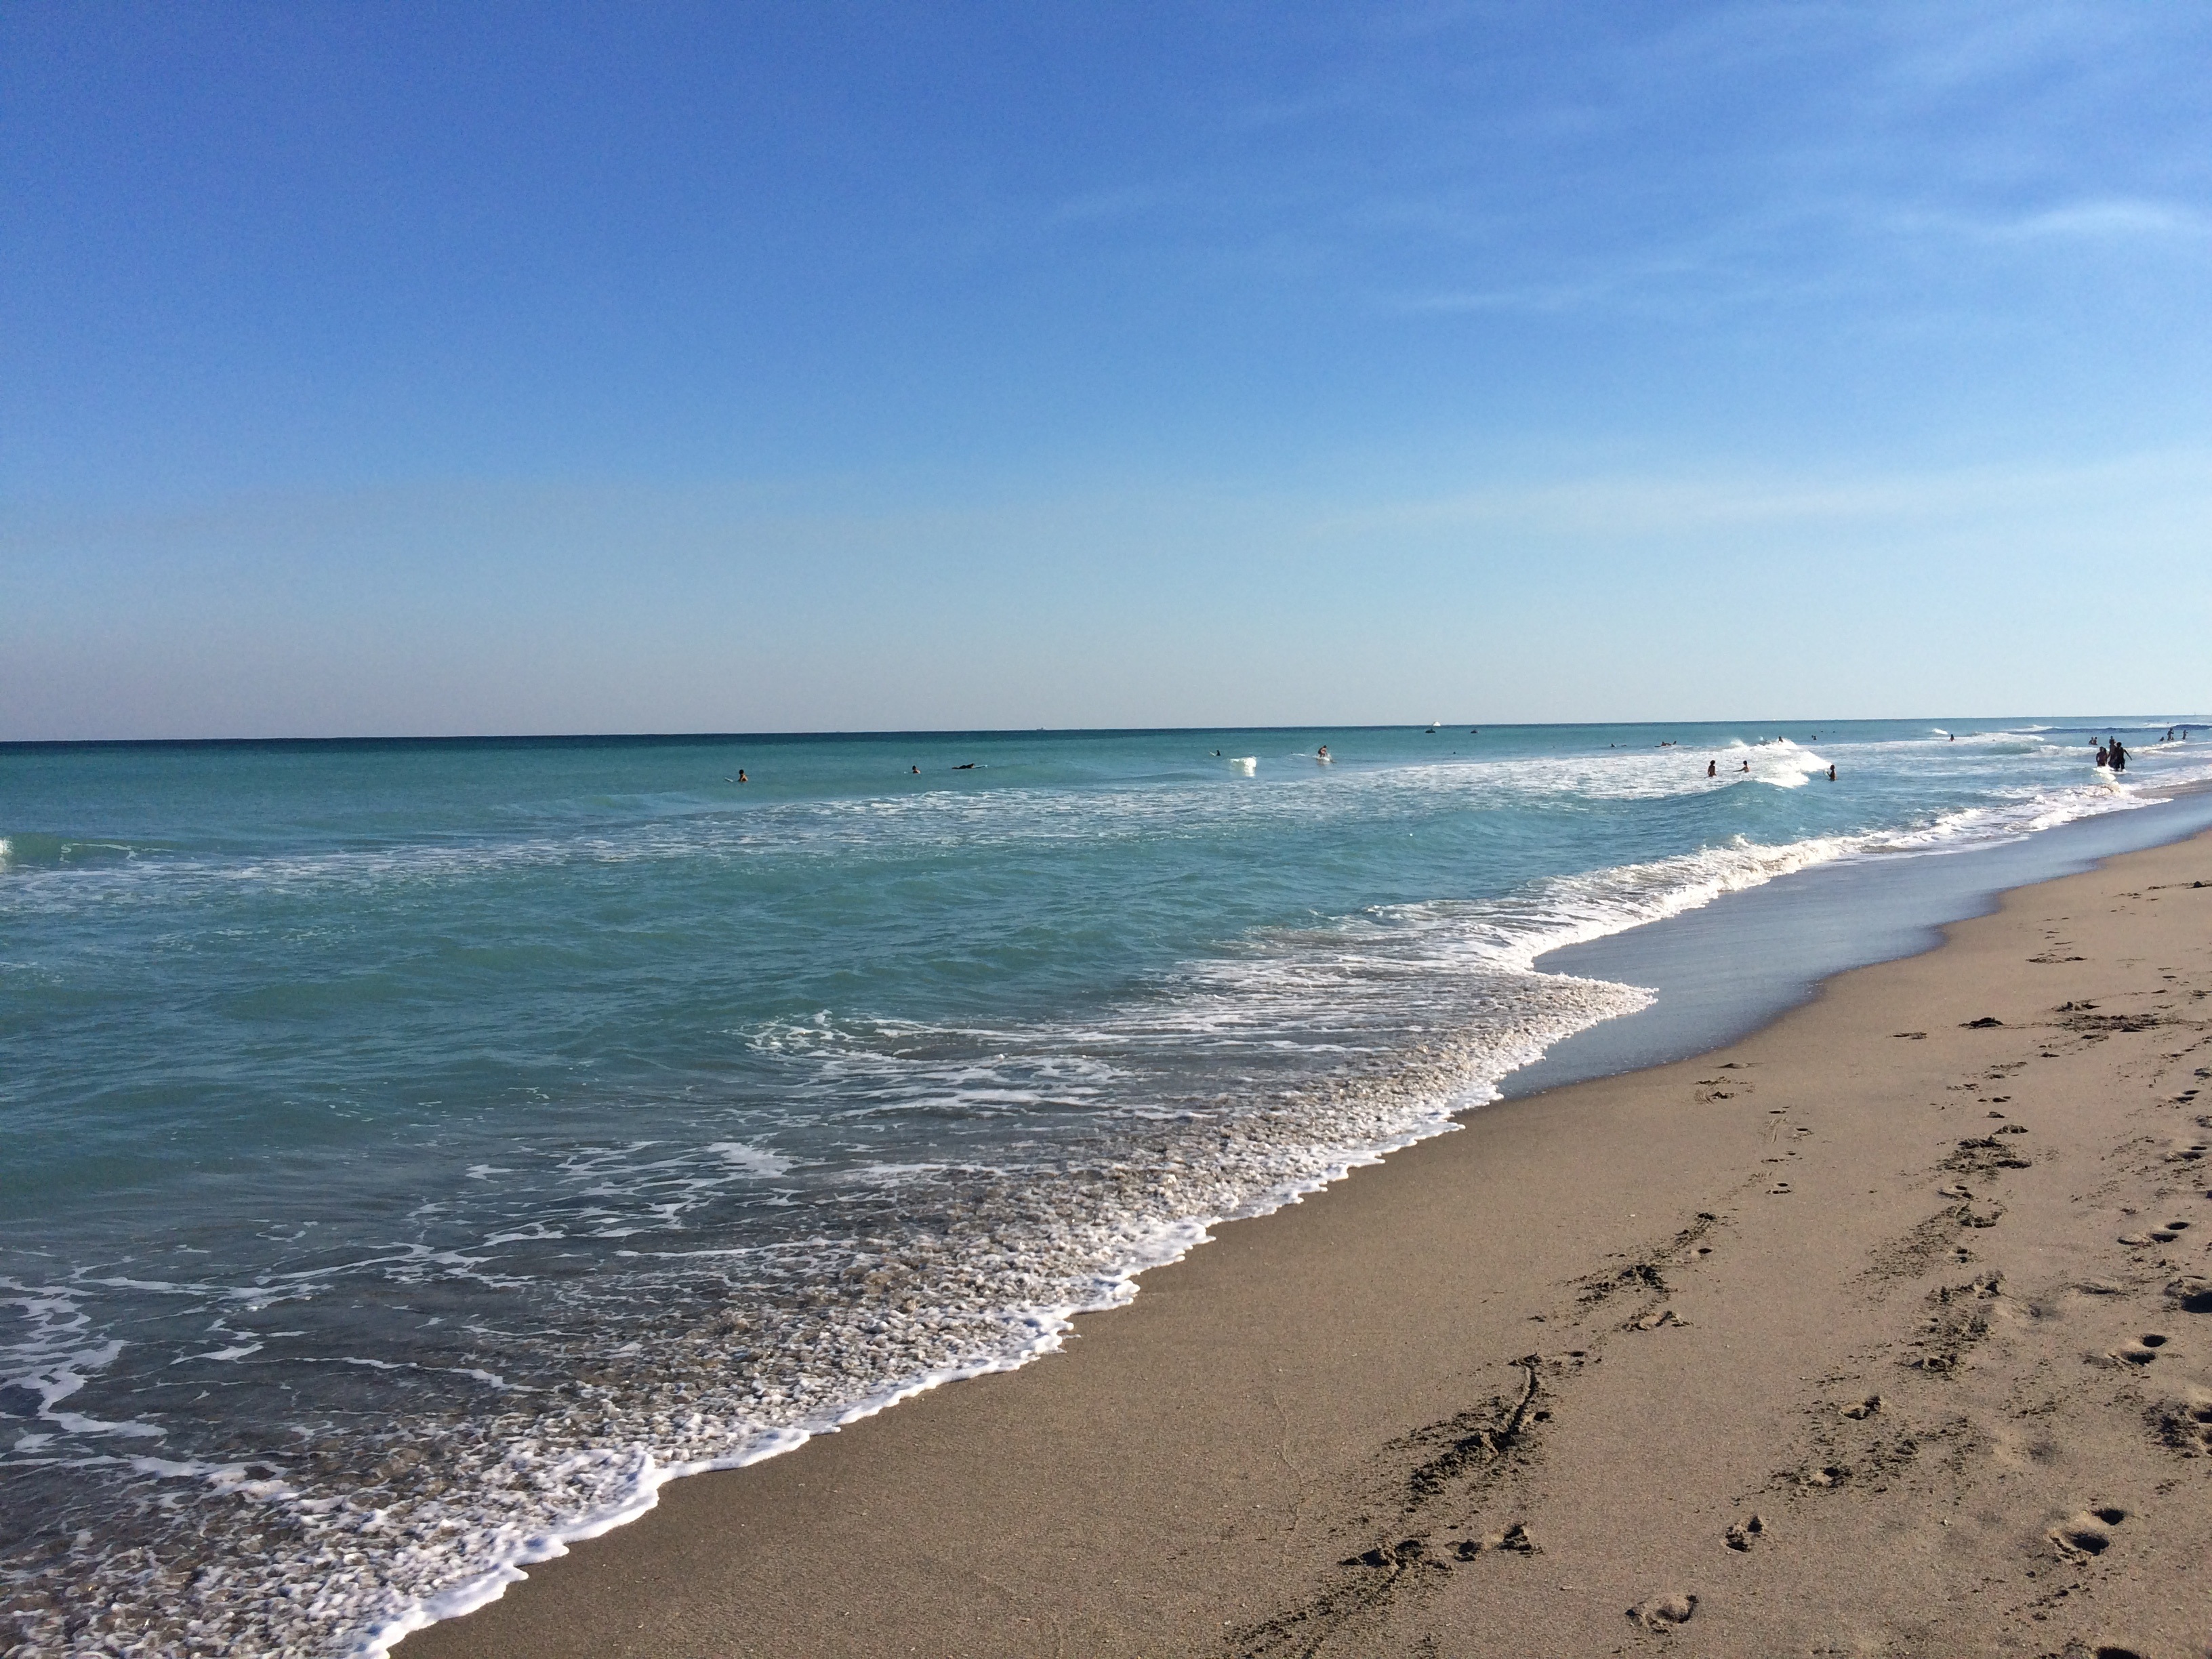
beach, sea, coast, sand, ocean, horizon, shore, wave, vacation, bay, body of water, florida, cape, wind wave, boca raton